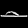
Label: Sandal